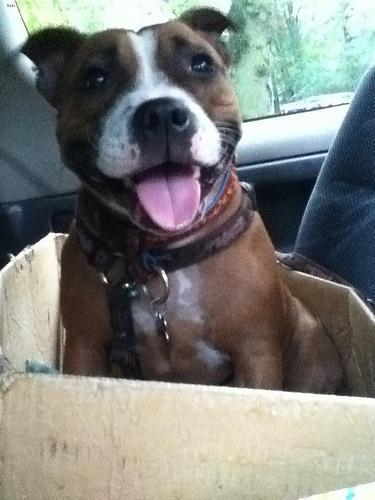
staffordshire bull terrier